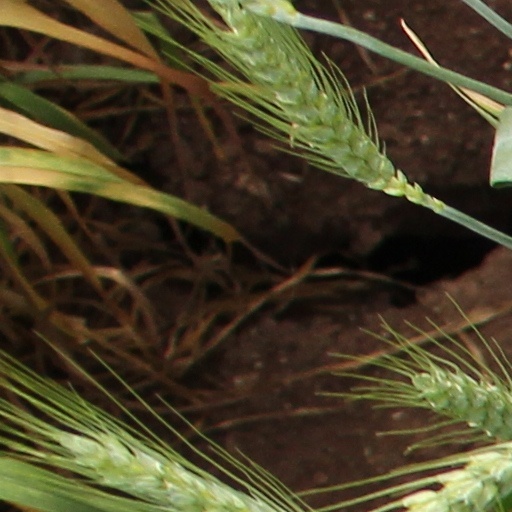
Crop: wheat